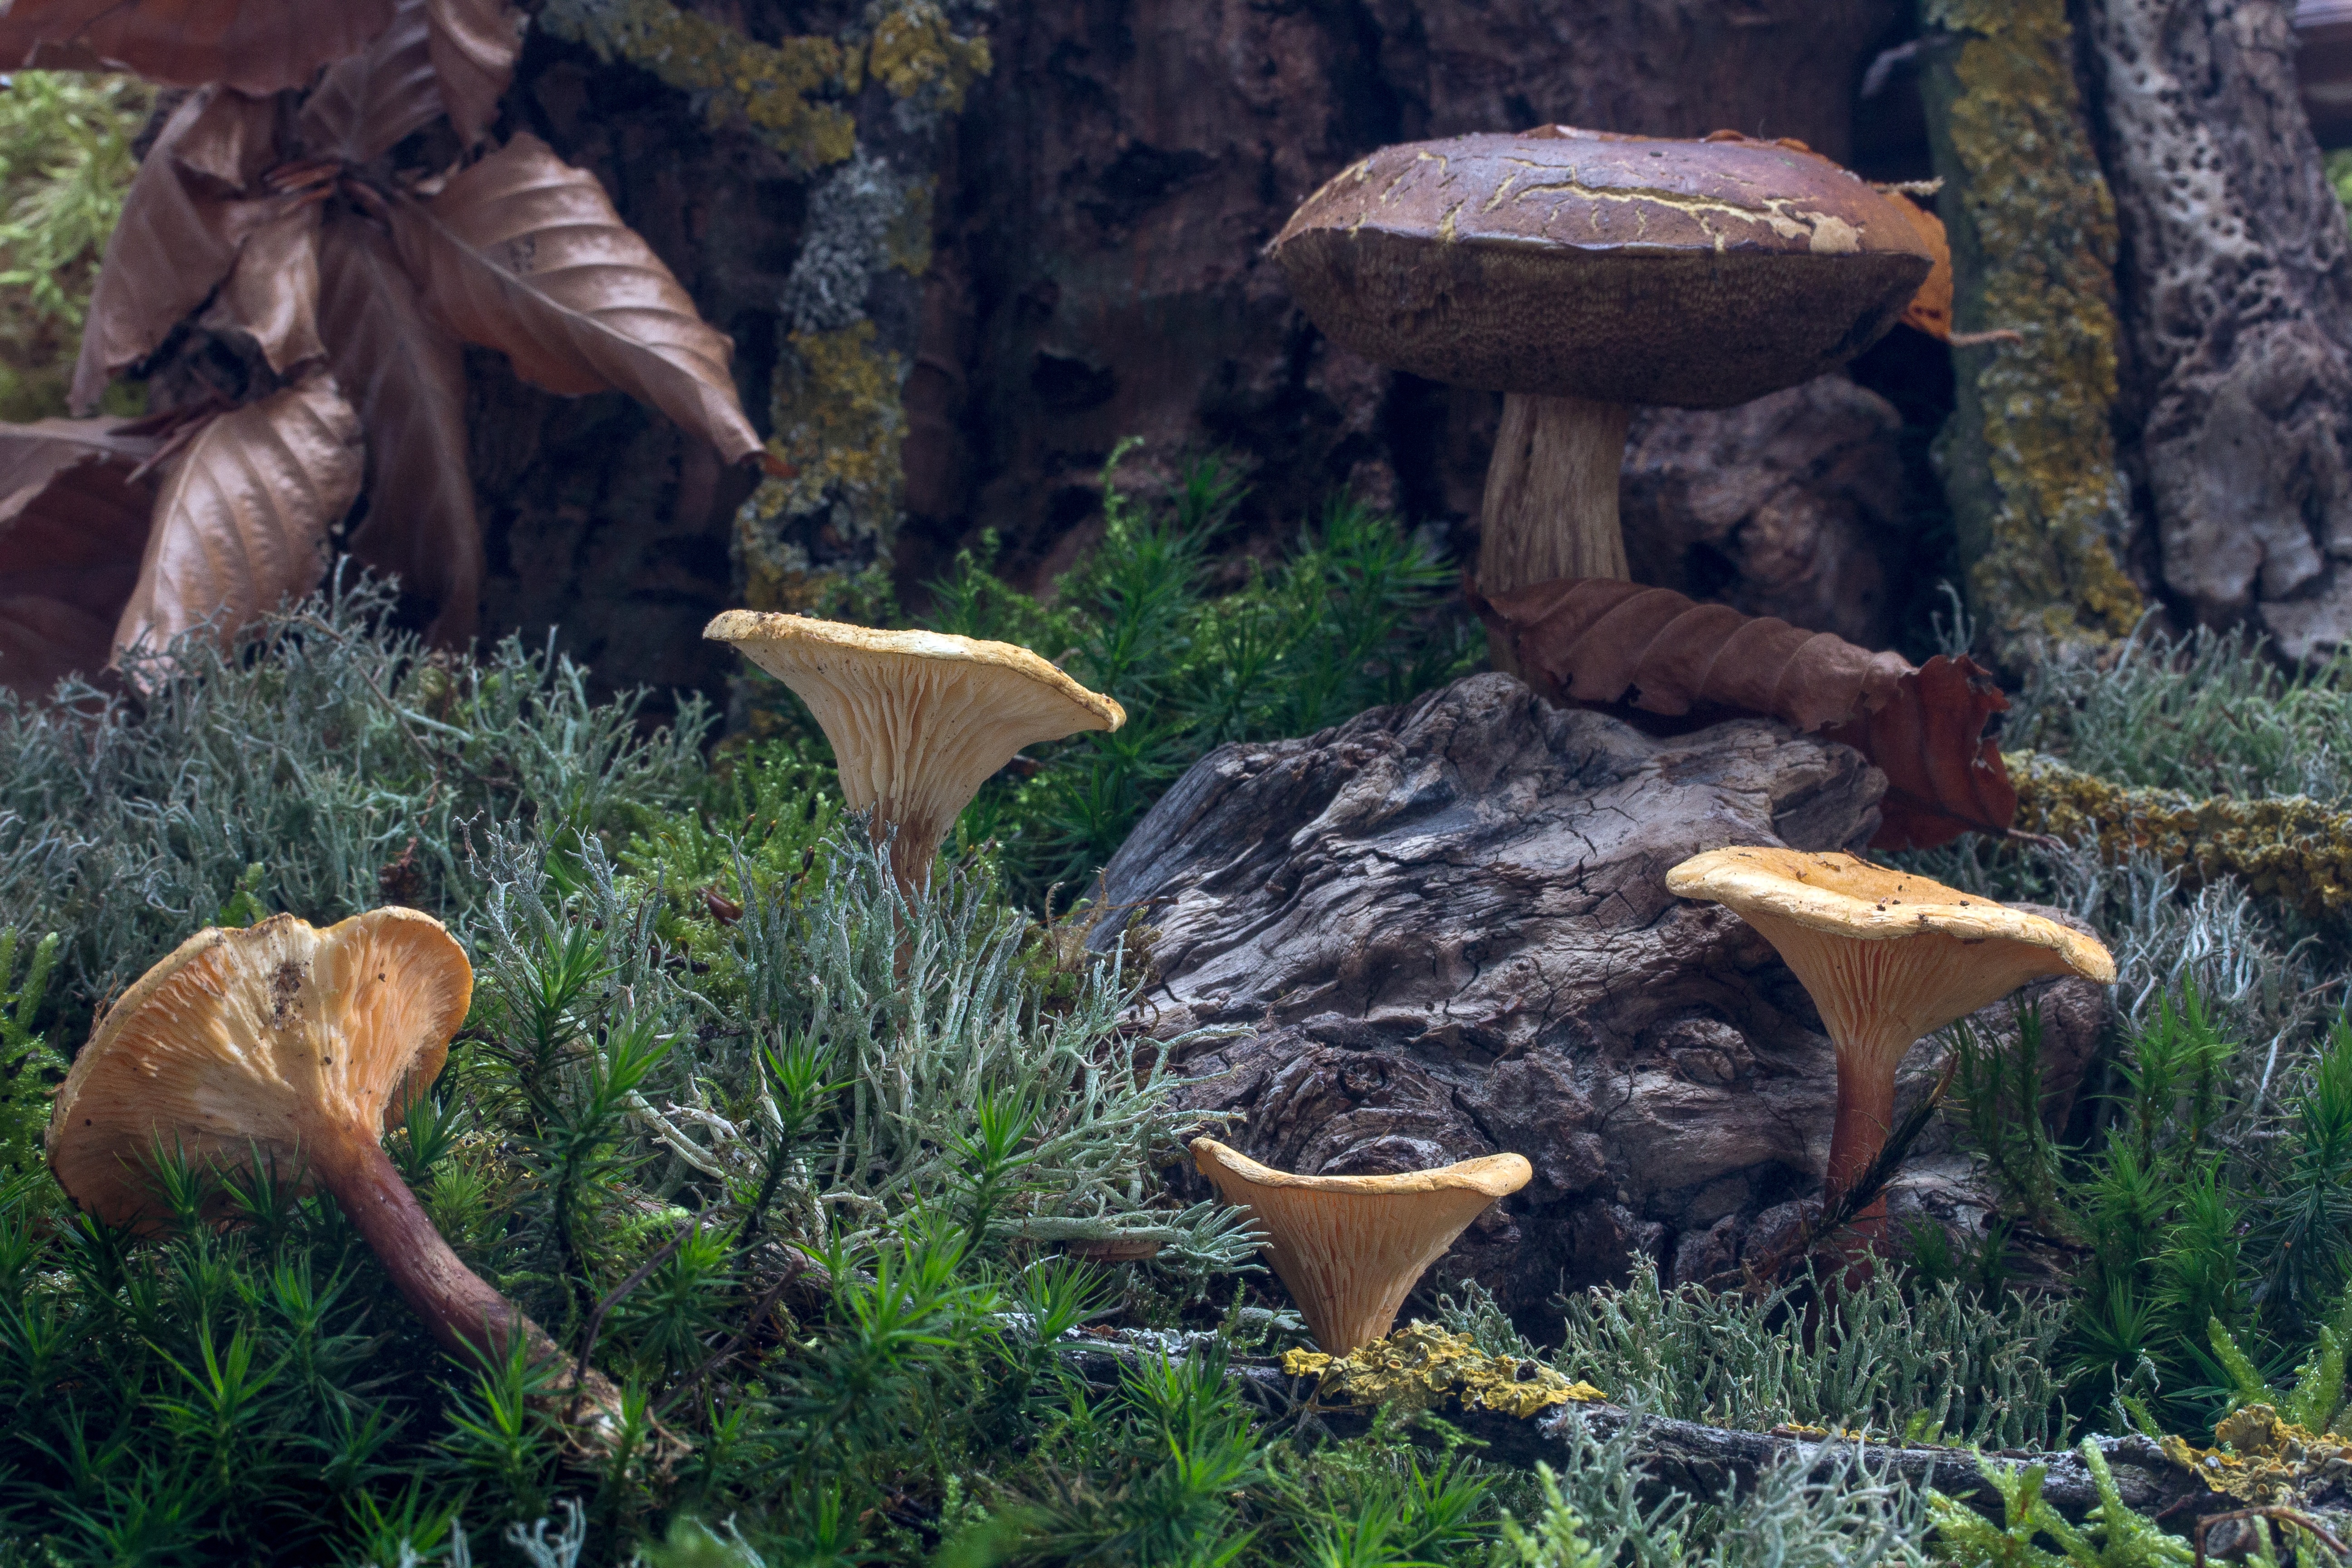
tree, forest, wilderness, wood, moss, wildlife, jungle, autumn, fauna, leaves, mushrooms, woodland, tree stump, habitat, ecosystem, natural environment